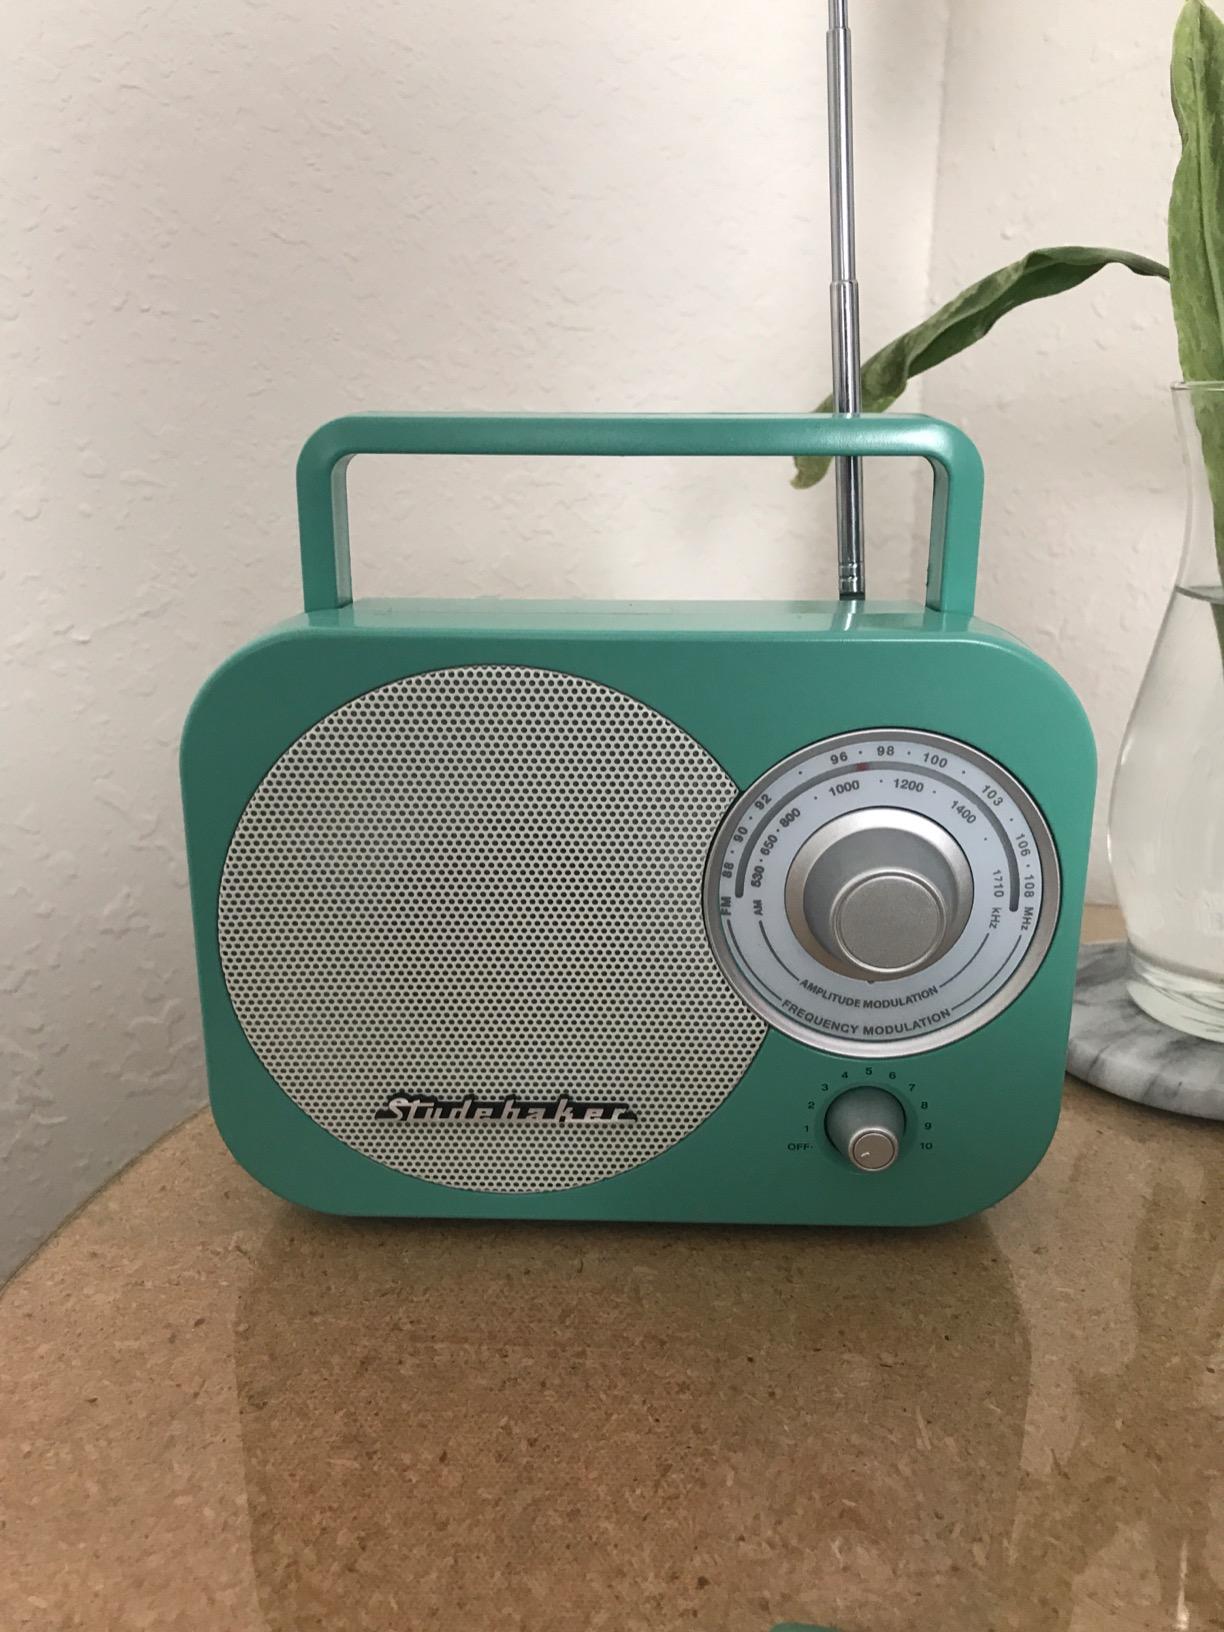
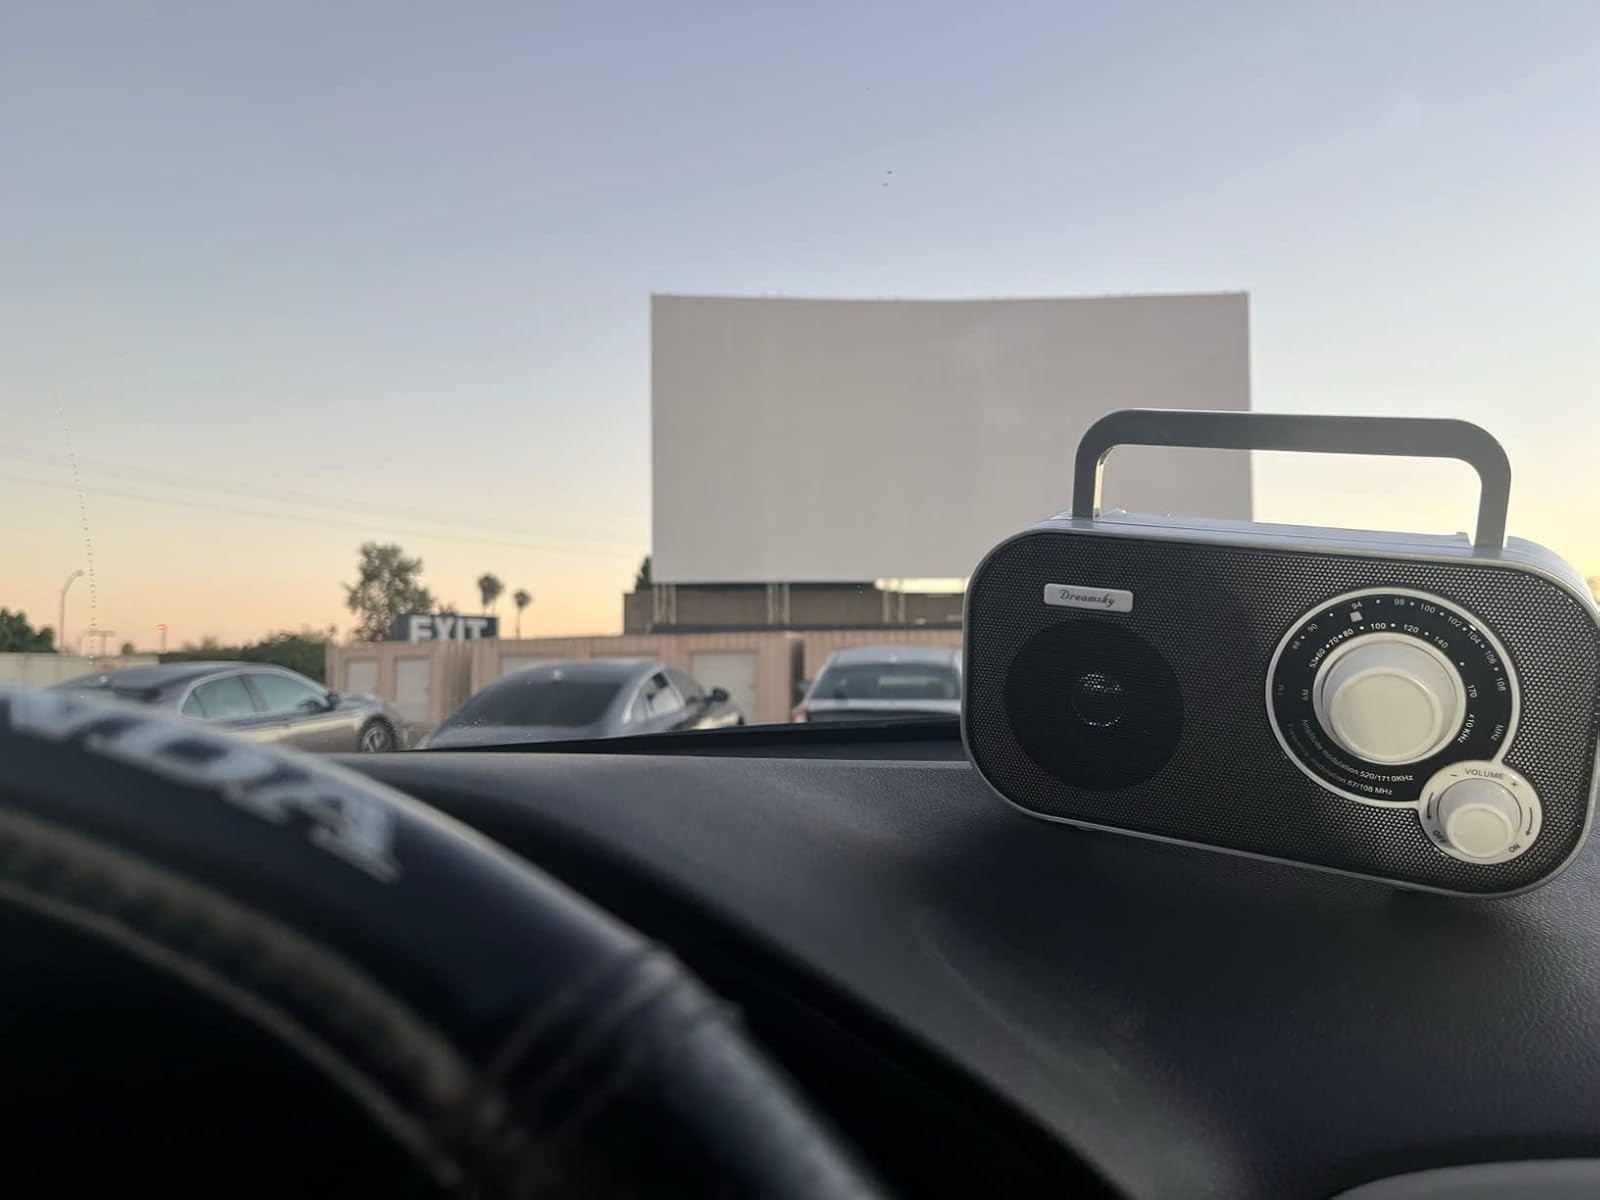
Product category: radio
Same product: no